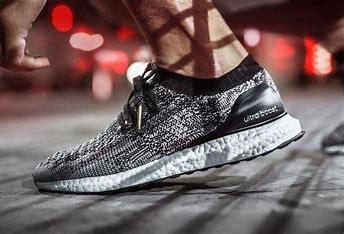
Brand: Adidas
Model: Ultraboost Uncaged